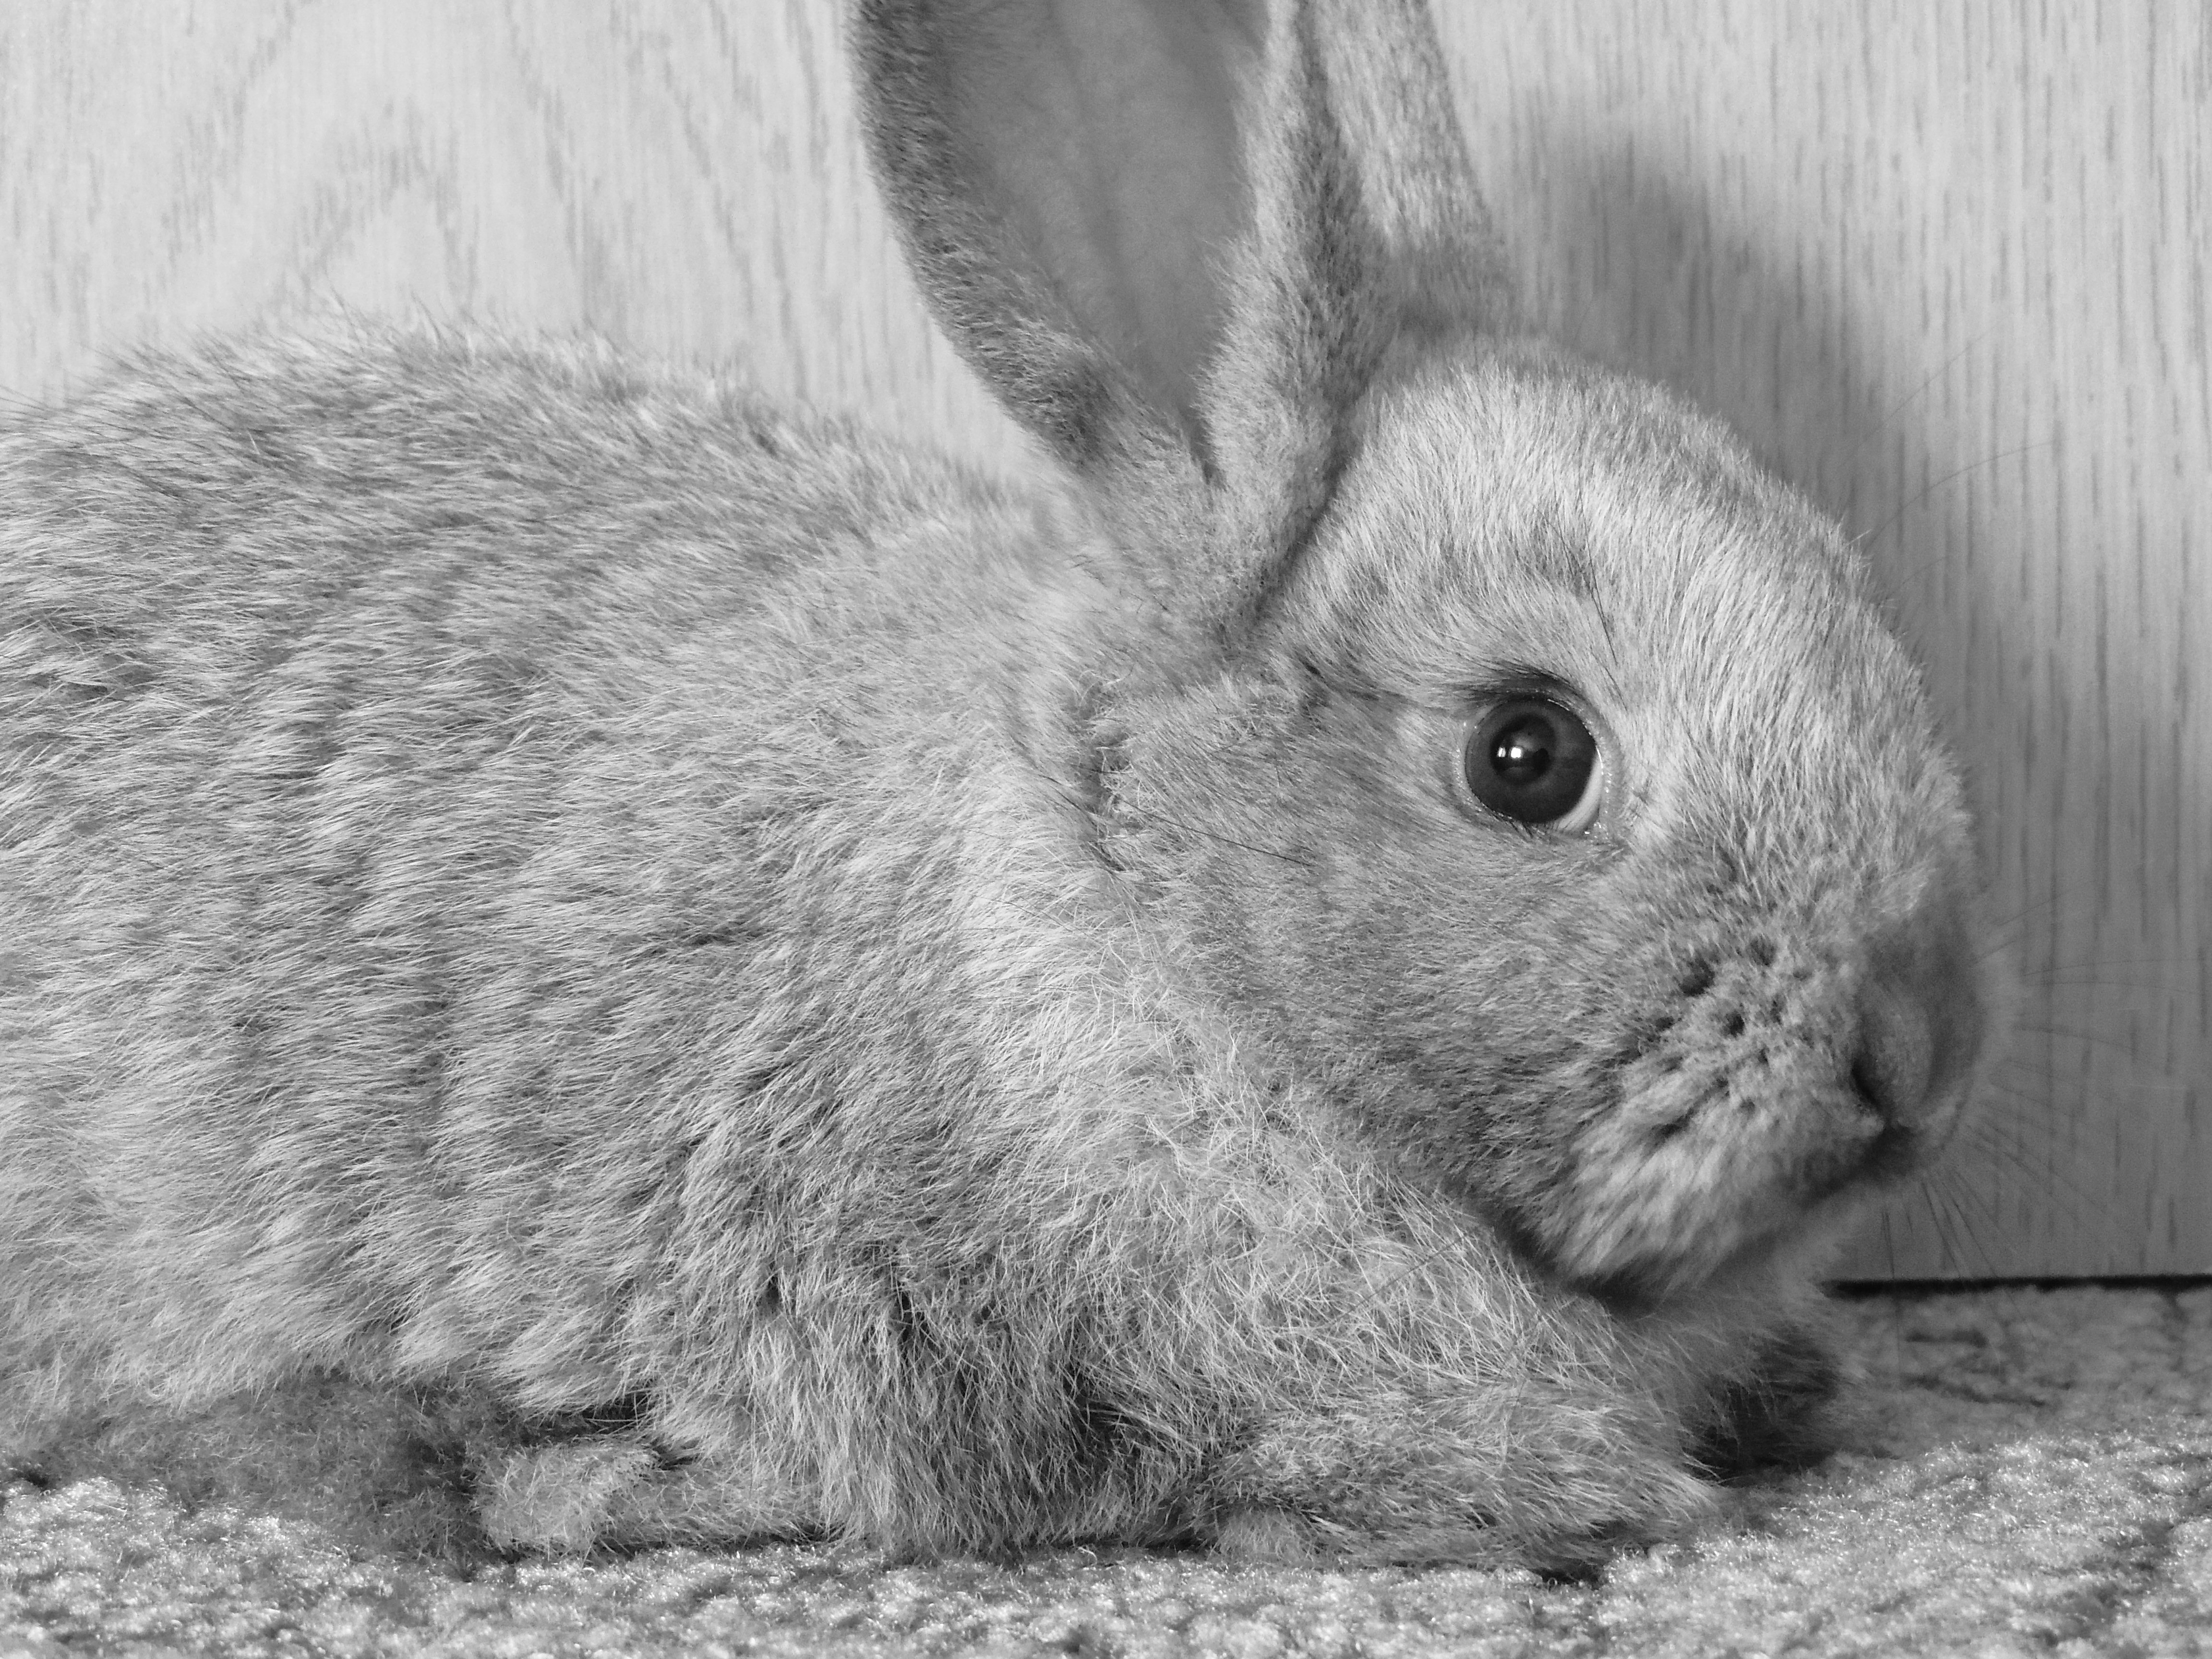
black and white, hay, mammal, monochrome, fauna, rabbit, hare, sad, whiskers, ears, vertebrate, chinchilla, b w photography, domestic rabbit, monochrome photography, rabits and hares